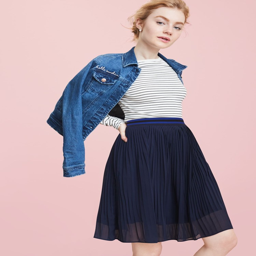
a model wearing a denim jacket , top and skirt